Korba, Tunisia

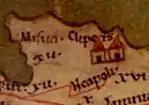
Cape Bon as shown on the 4th century Roman Map, Tabula Peutingeriana.

The town had its own theatre. An inscription of the late 2nd century honours the citizen who had created it. Remains of an aqueduct survived to modern times; and the contribution to a mosaic in Ostia by shipowners of Curubis suggest that the town also possessed a port, which has not survived.